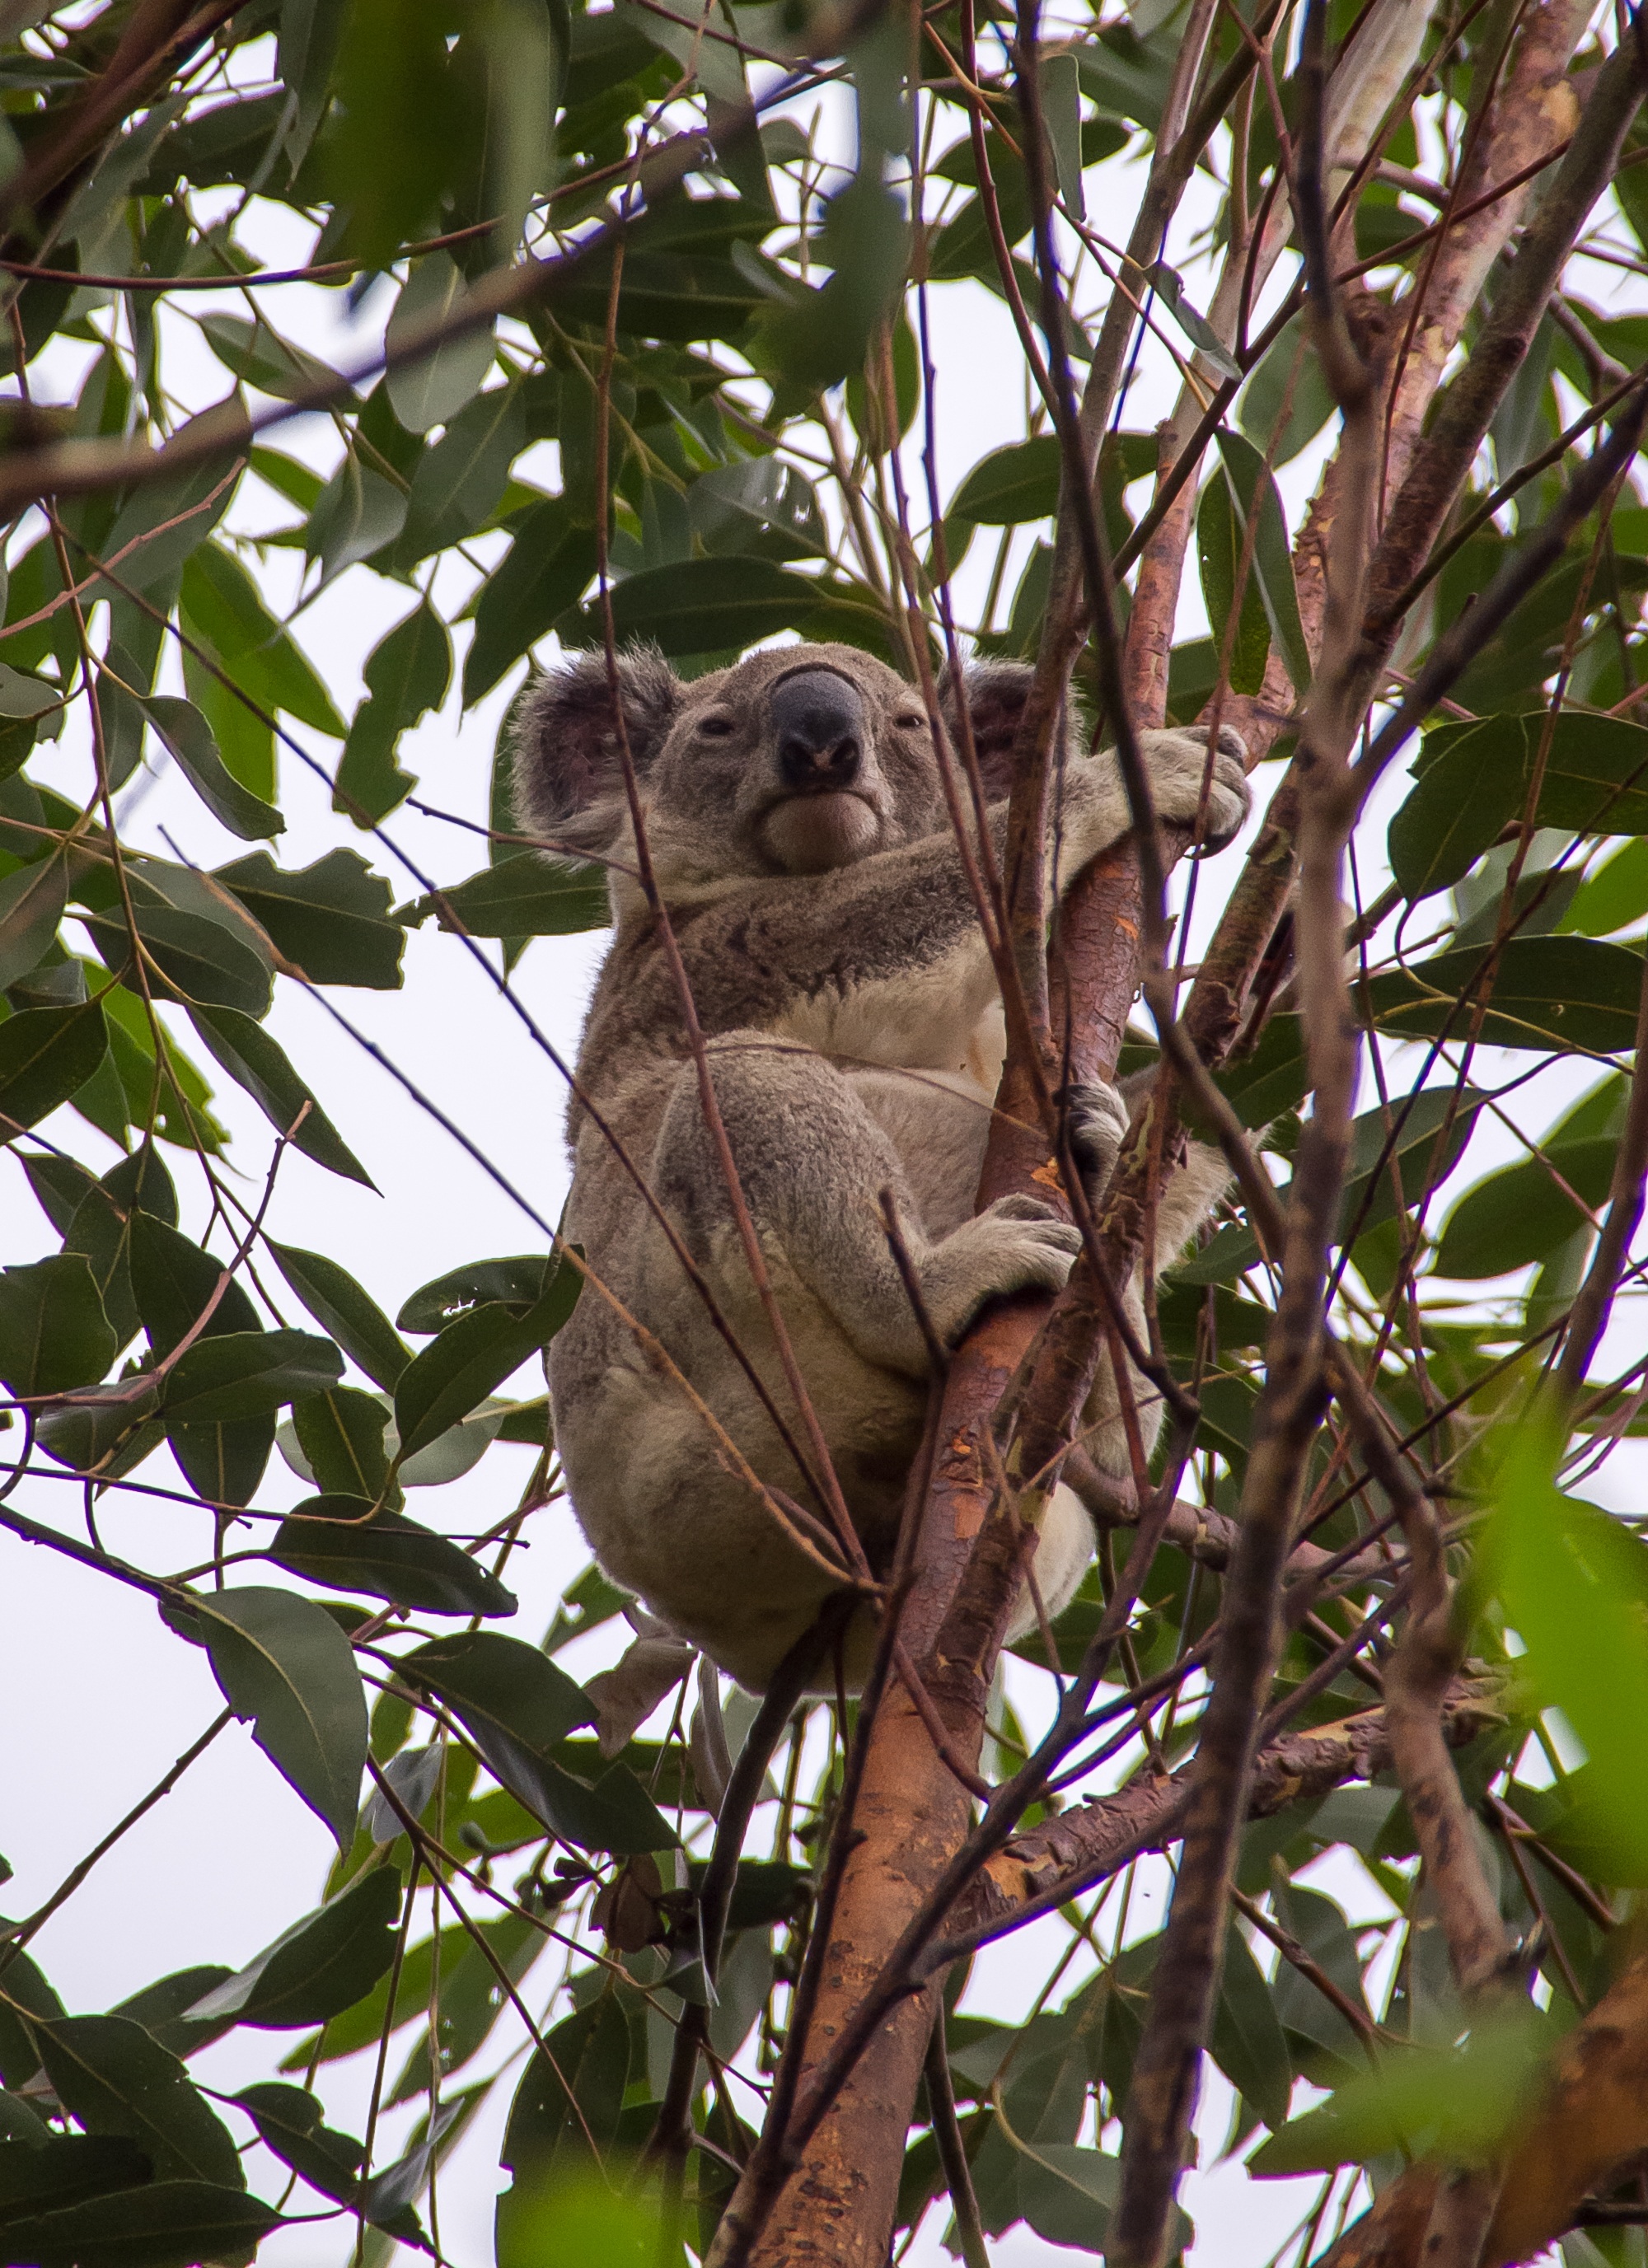
koala, marsupial, grey, furry, wild, tree, gum tree, icon, queensland, australia, animal, cute